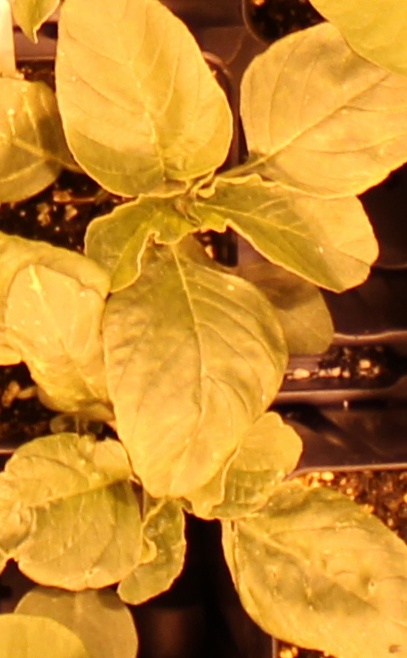
Label: Redroot Pigweed